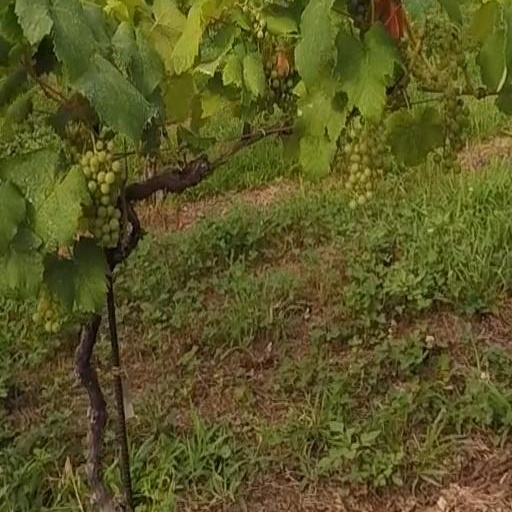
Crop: grape